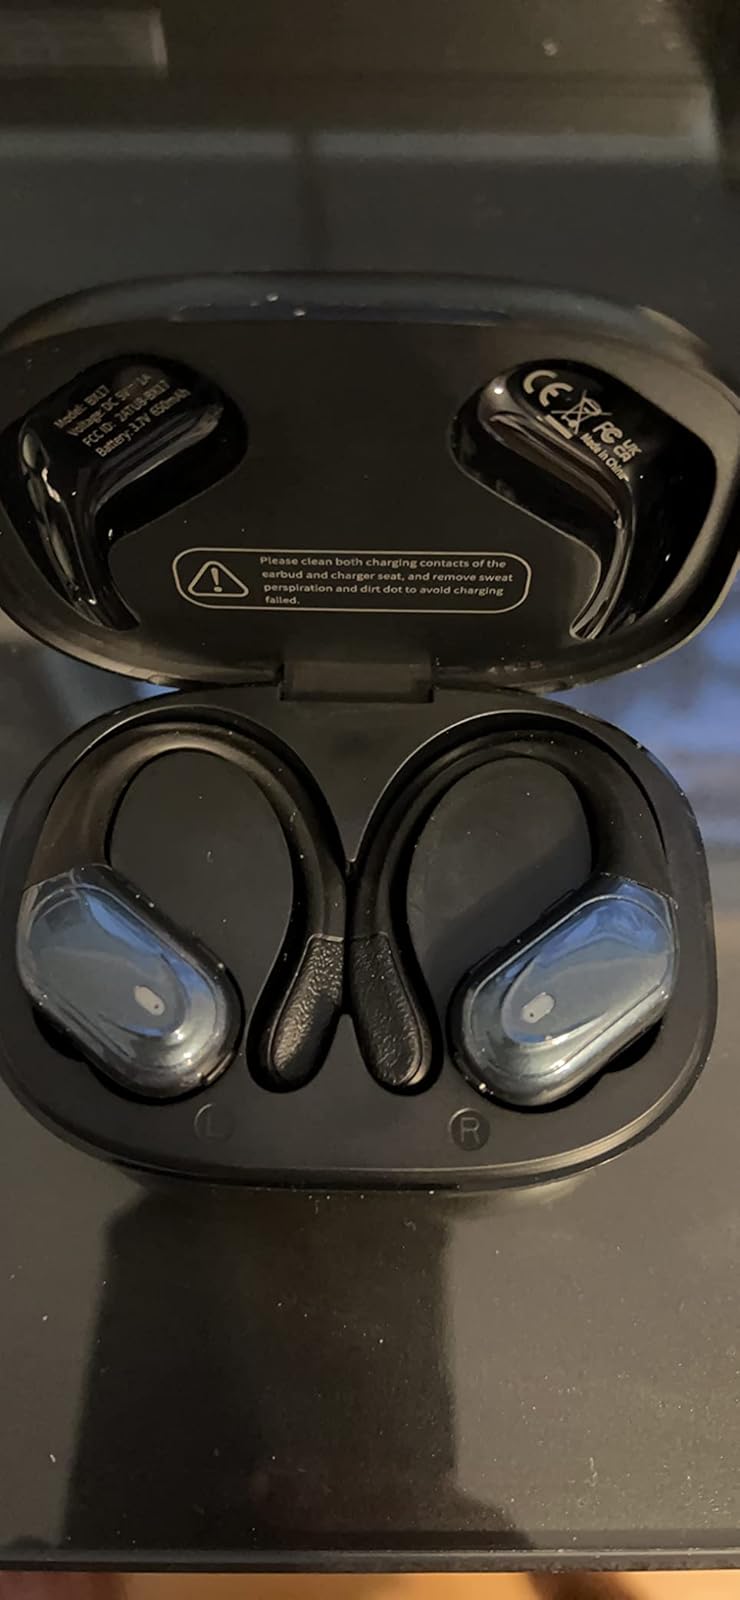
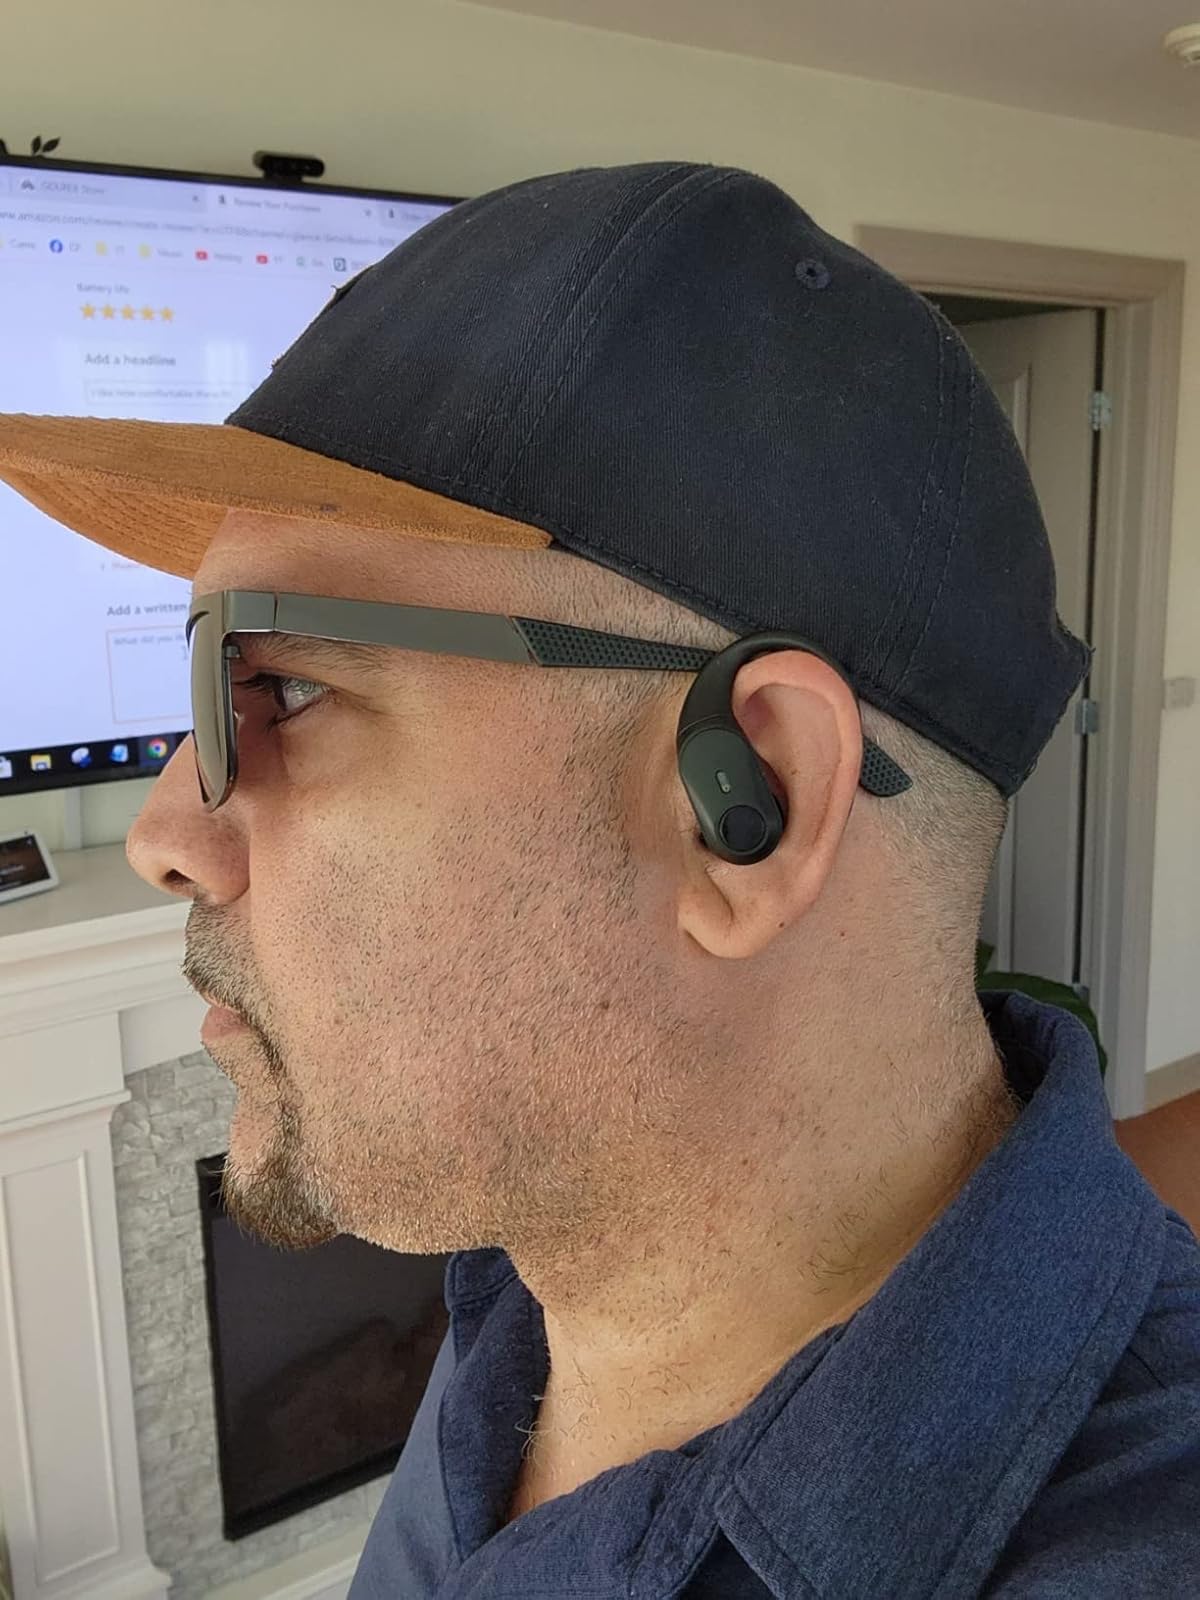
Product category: earbuds
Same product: no